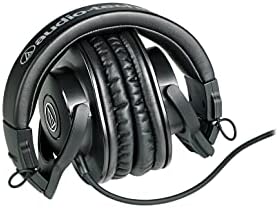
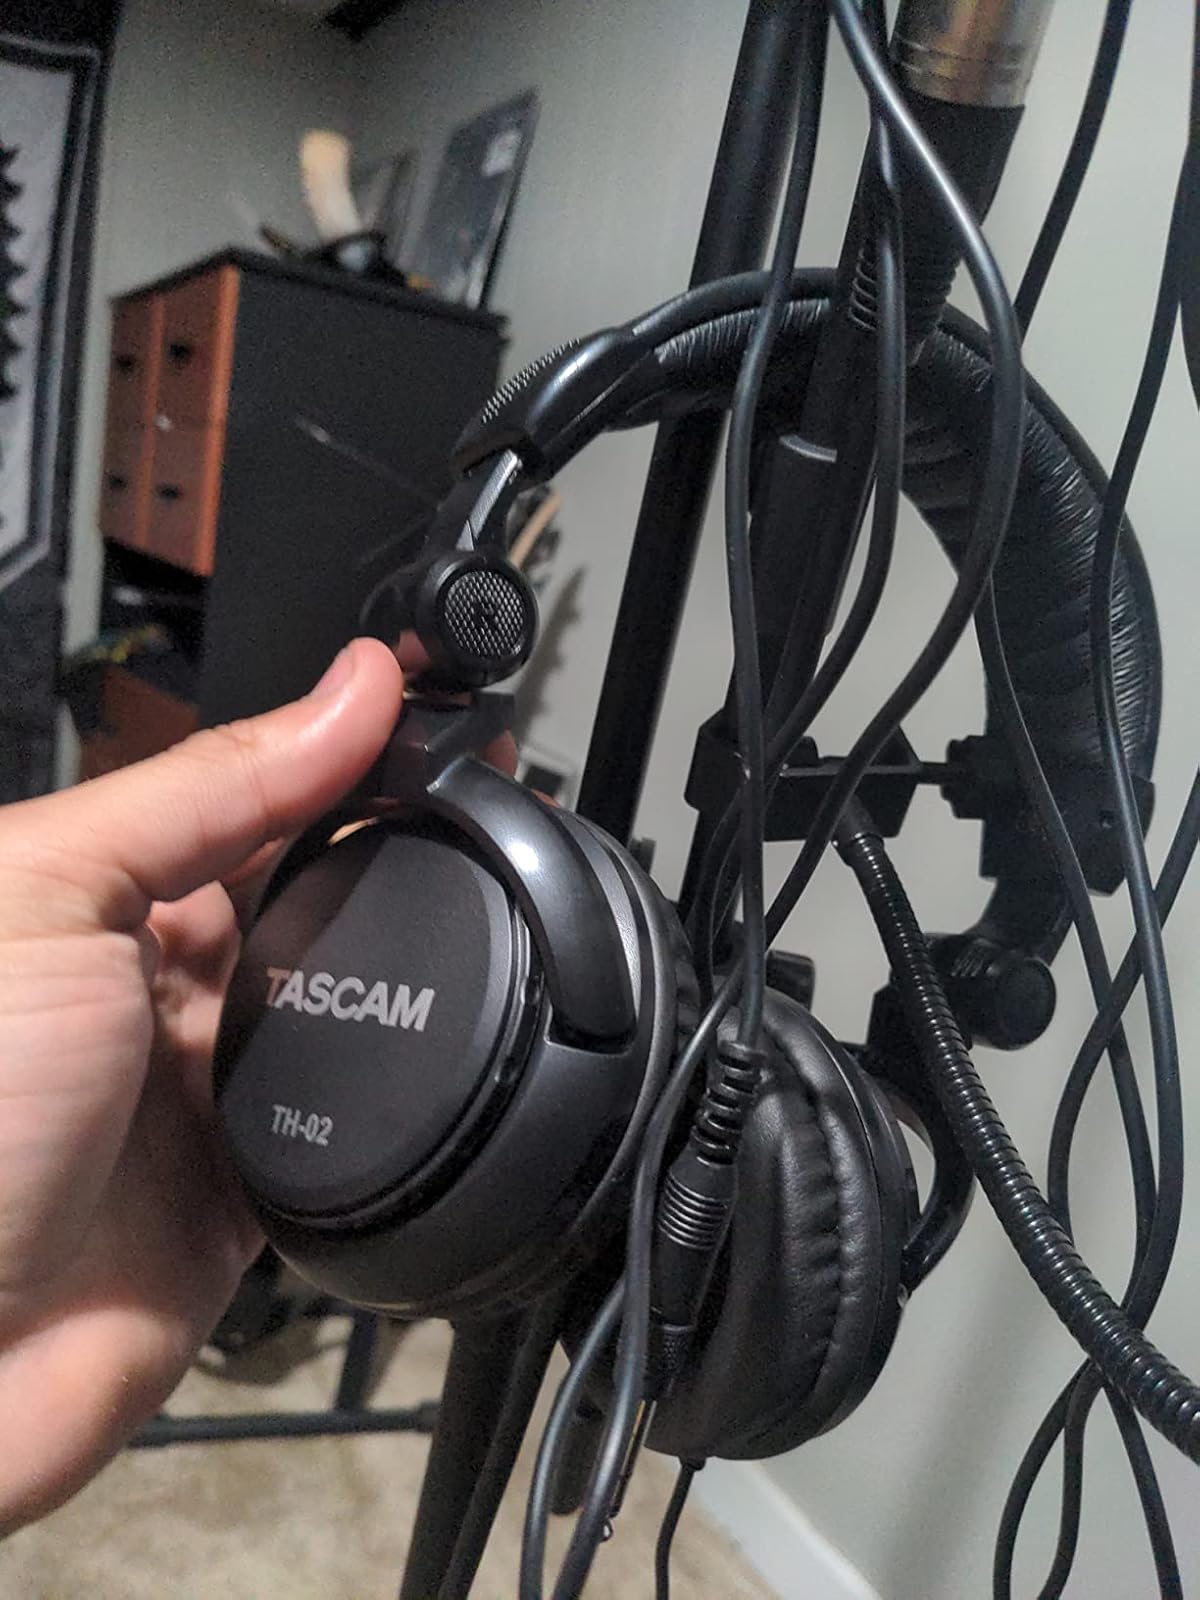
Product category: headphones
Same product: no